Crystal Beach, Florida

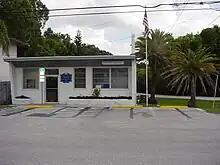
Post Office Crystal Beach FL

The United States Postal Service operates the Crystal Beach Post Office at 420 Crystal Beach Avenue. Residents of Crystal Beach do not have home mail delivery; they travel to the post office to send and receive mail.